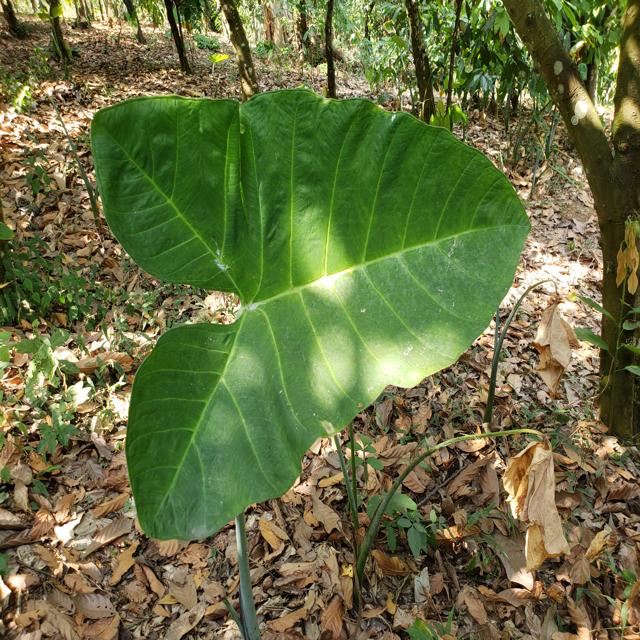
Label: Healthy